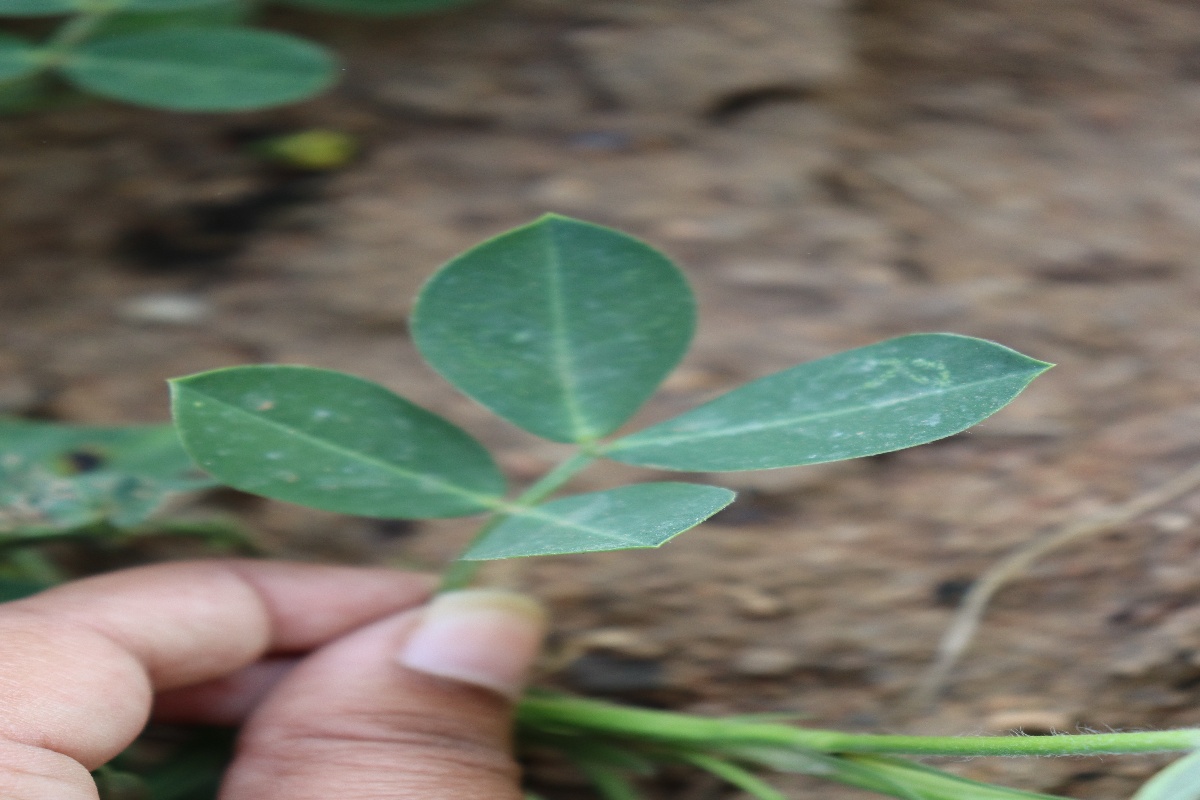
Label: early_leaf_spot